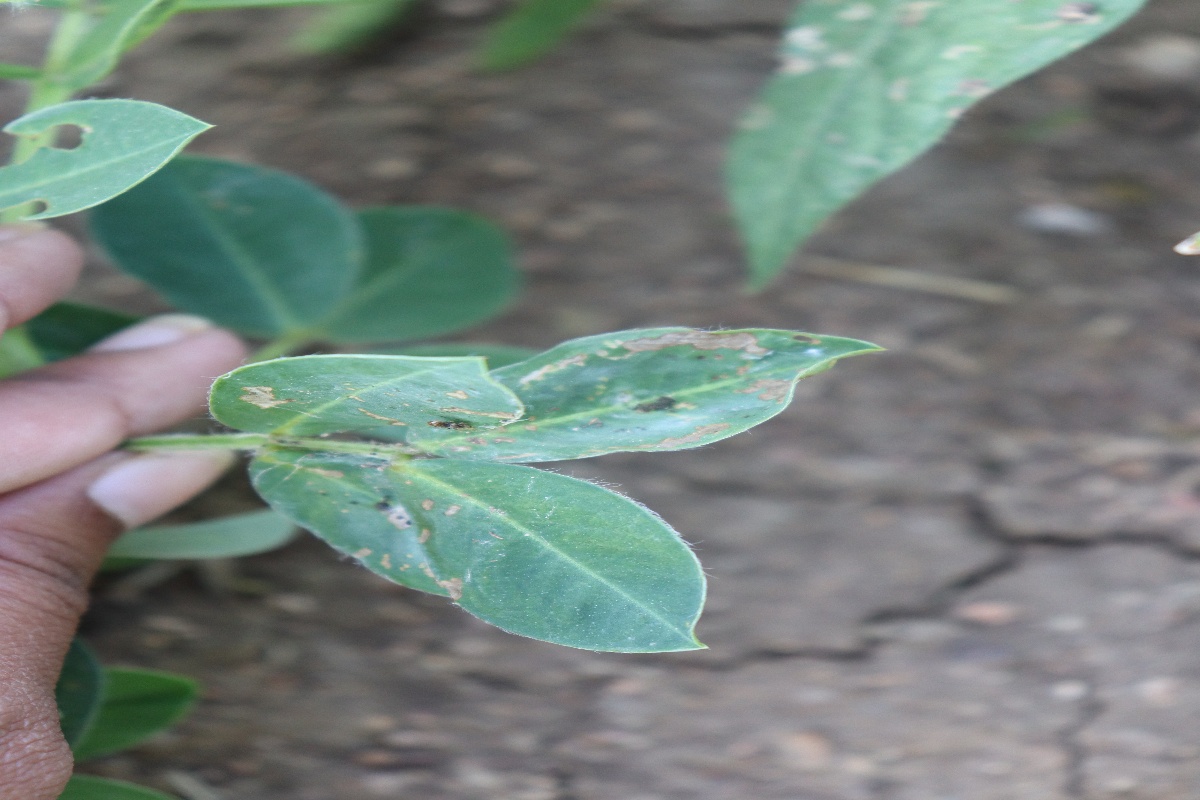
Label: early_leaf_spot